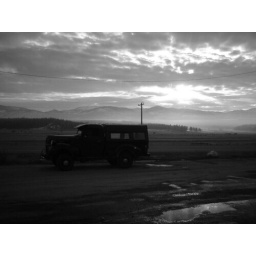
truck with sun settiing over mountain b&w